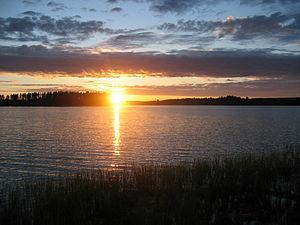
Hämeenkyrö est une municipalité de la région du Pirkanmaa au sud-ouest de la Finlande.